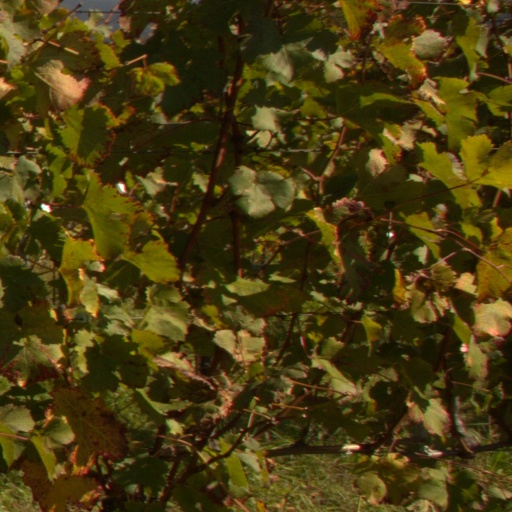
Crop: grape